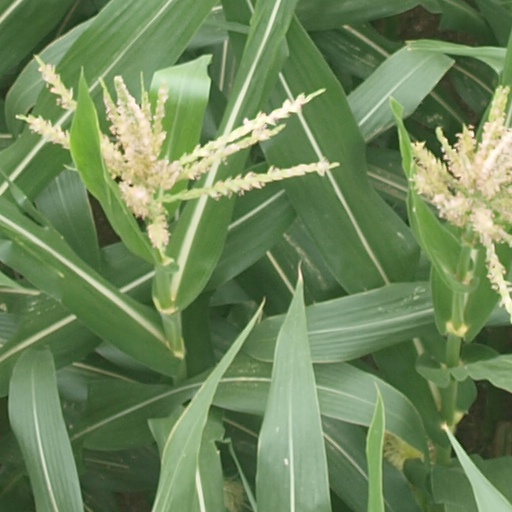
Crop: maize; corn